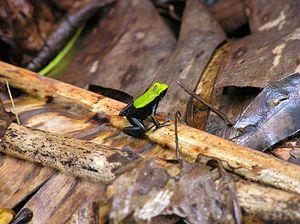
Mantella laevigata est une espèce d'amphibiens de la famille des Mantellidae.